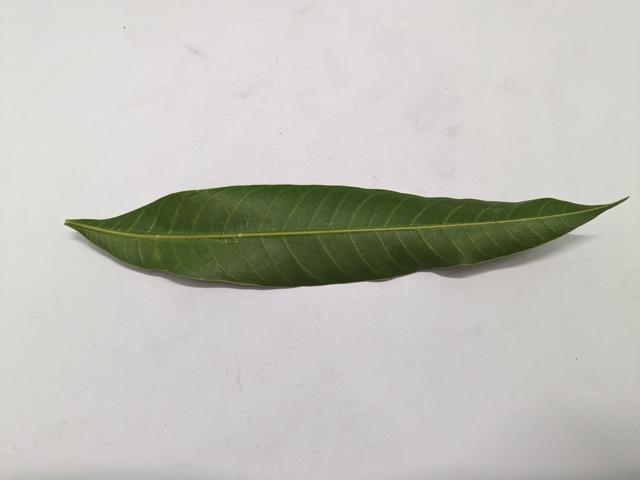
Mango leaf variety: Chaunsa